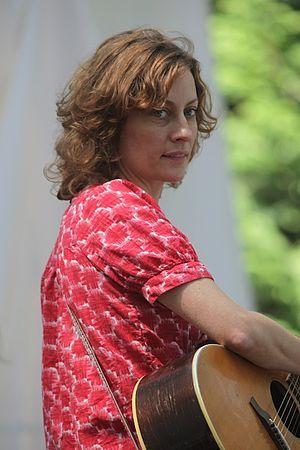
Sarah Harmer, née le 12 novembre 1970 à Burlington, au Canada, est une chanteuse, auteure-compositrice-interprète et militante canadienne.